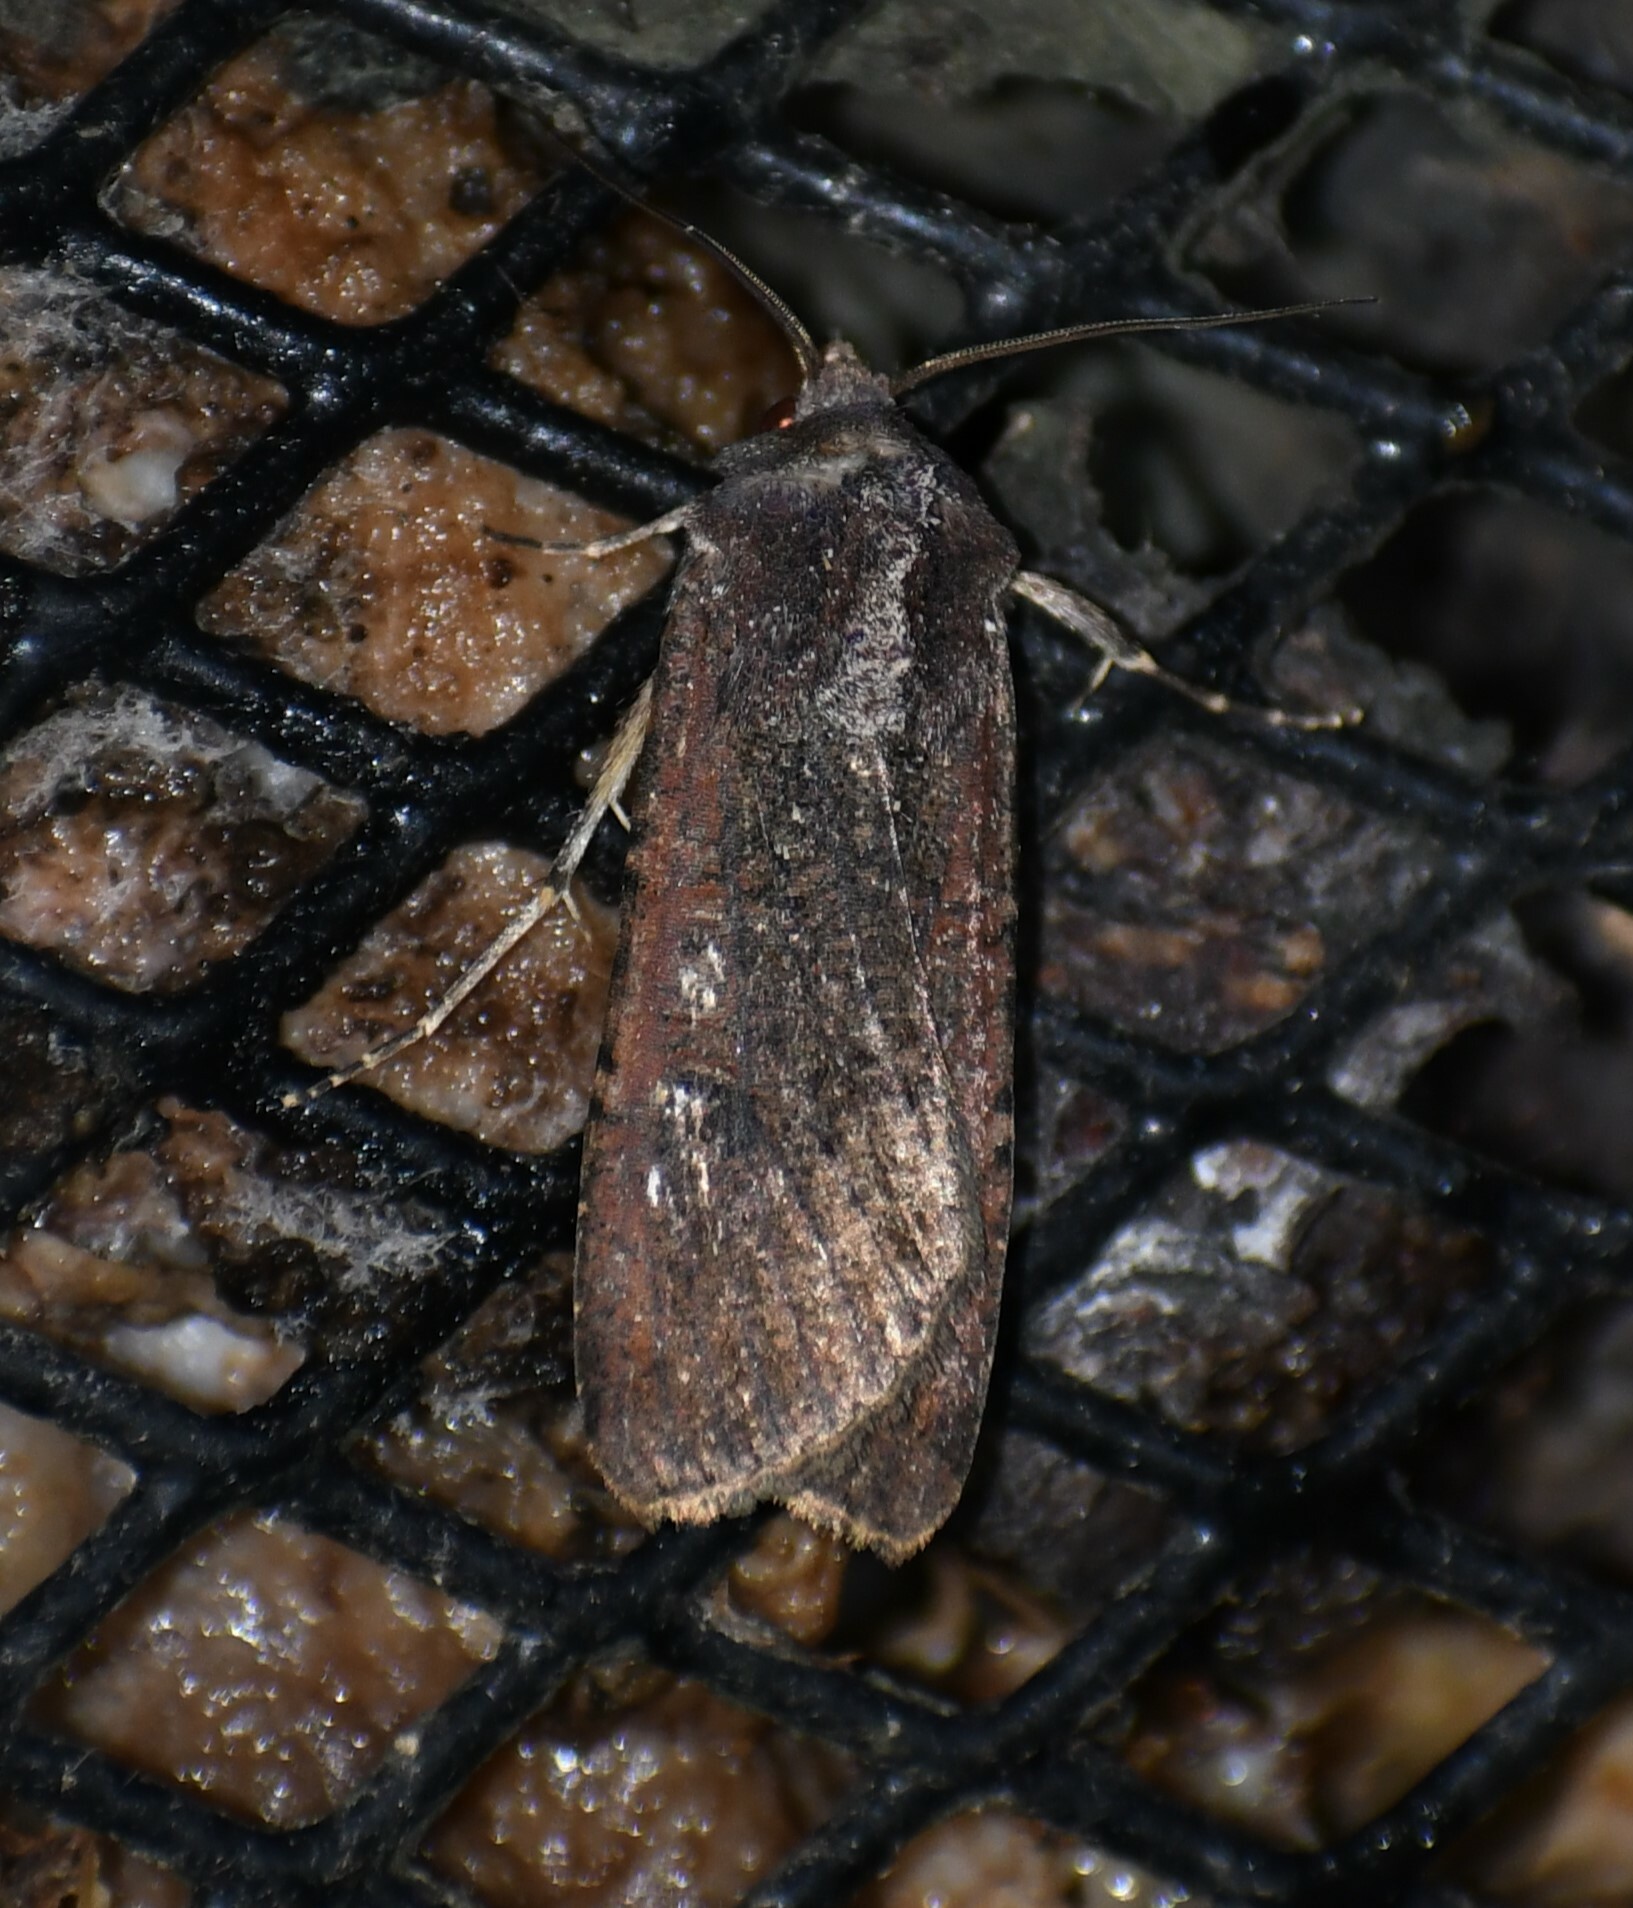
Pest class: cutworms